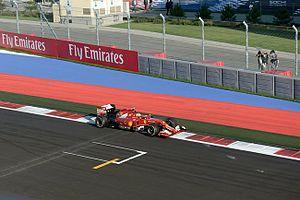
Le Grand Prix automobile de Russie 2014, disputé le 12 octobre 2014, à Adler, sur l'autodrome de Sotchi, est la 913ᵉ épreuve du championnat du monde de Formule 1 courue depuis 1950. Il s'agit de la première édition du Grand Prix de Russie comptant pour le championnat du monde de Formule 1, et de la seizième manche du championnat 2014. Dessiné par Hermann Tilke, ce nouveau circuit urbain situé à Adler au bord de la mer Noire, serpente au milieu des installations du parc olympique de Sotchi où se sont déroulés, en février 2014, les Jeux olympiques d'hiver.